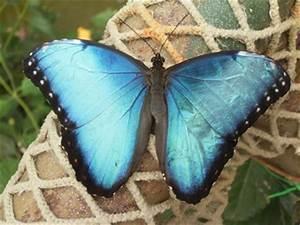
butterfly